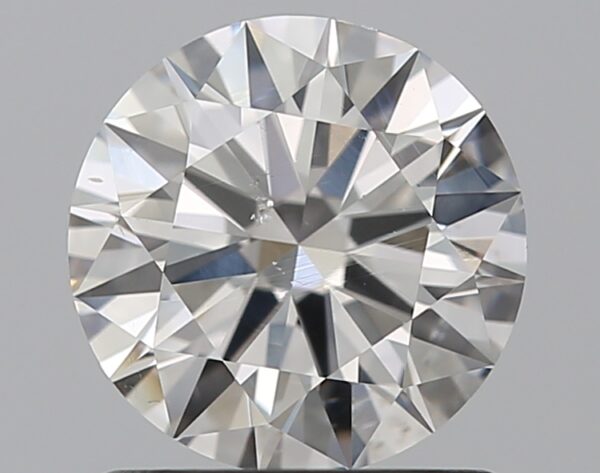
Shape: round
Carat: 1
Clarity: SI1
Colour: F
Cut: EX
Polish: EX
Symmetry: EX
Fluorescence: N
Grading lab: GIA
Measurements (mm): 6.44 x 6.47 x 3.88